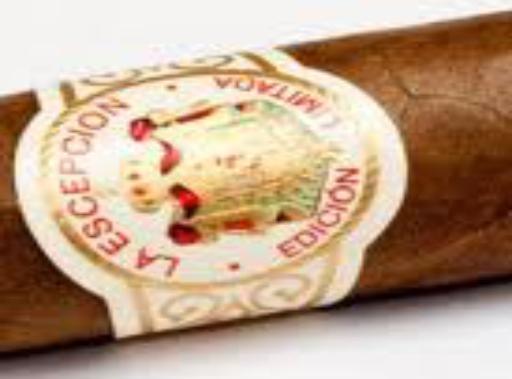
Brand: la escepicon
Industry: Necessities